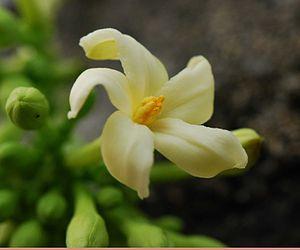
Carica papaya, papayer, fleur mâle, Ile Maurice
Le papayer est un arbre fruitier à feuillage persistant des régions tropicales humides et sous-humides cultivé pour son fruit, la papaye. Il est originaire du Sud du Mexique.